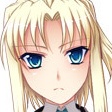
Portrait style: Anime Portrait